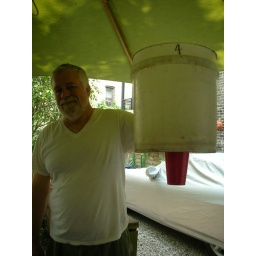
Wicking cup (packed with soil) with slices down the side will sit in water reservoir.